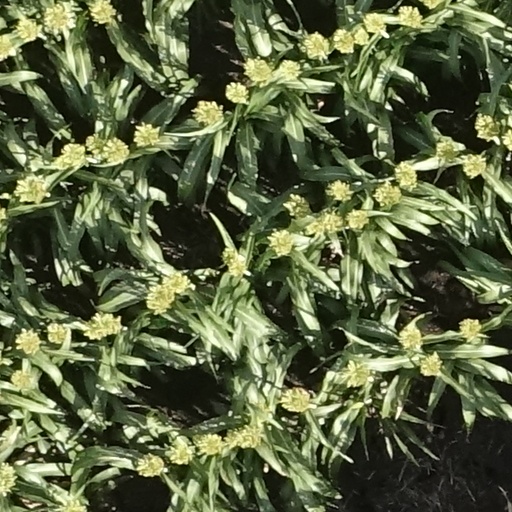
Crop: sorghum